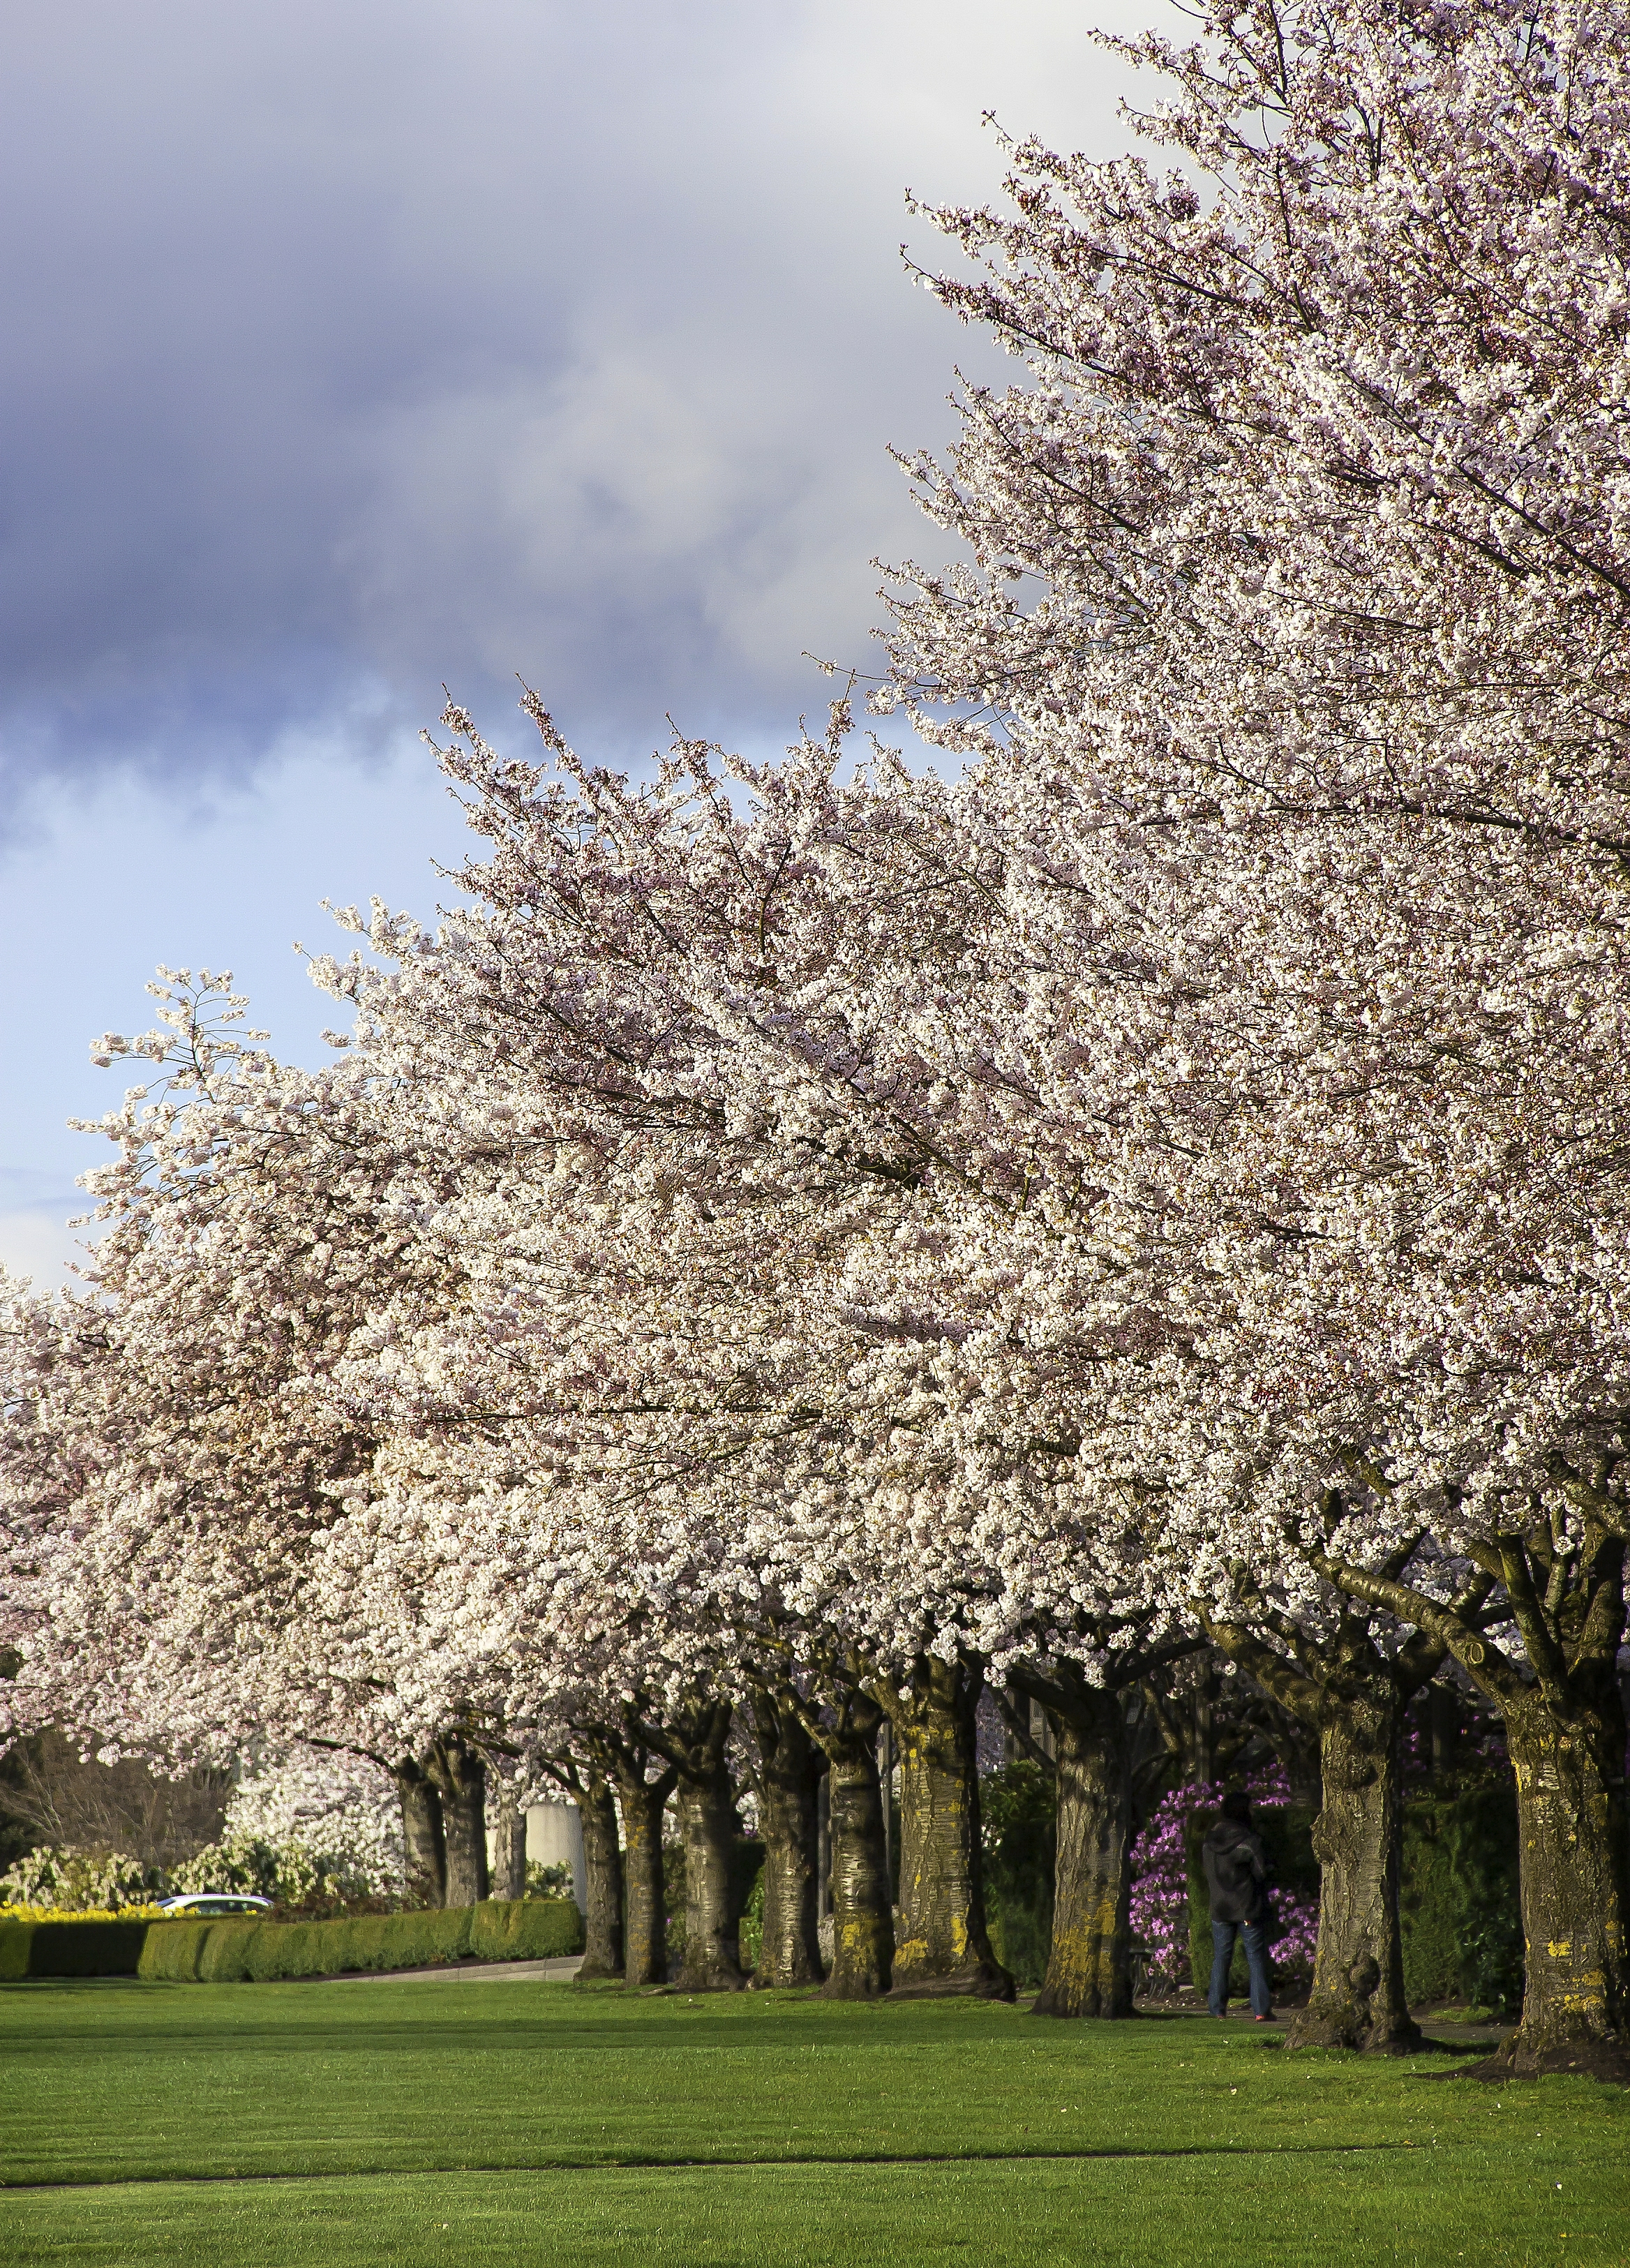
tree, branch, blossom, plant, sunset, lawn, flower, spring, produce, botany, pink, cherry blossom, flowers, trees, floweringtree, pinkflower, cherrytrees